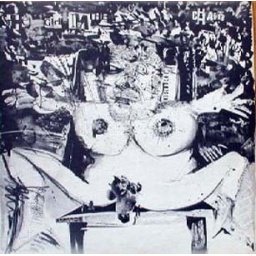
girl in the chair